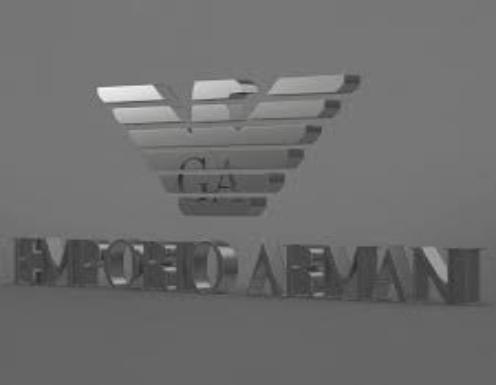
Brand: Armani
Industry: Clothes